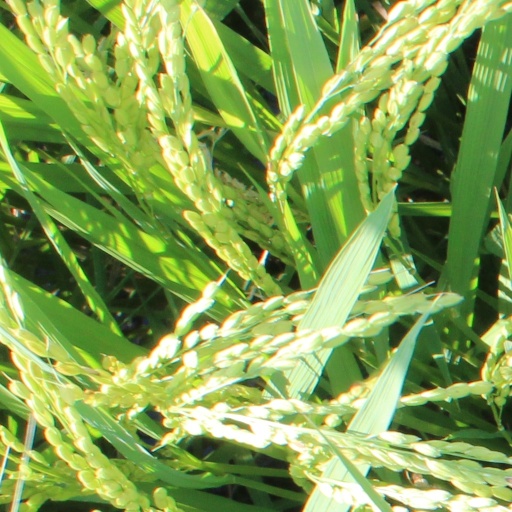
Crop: rice